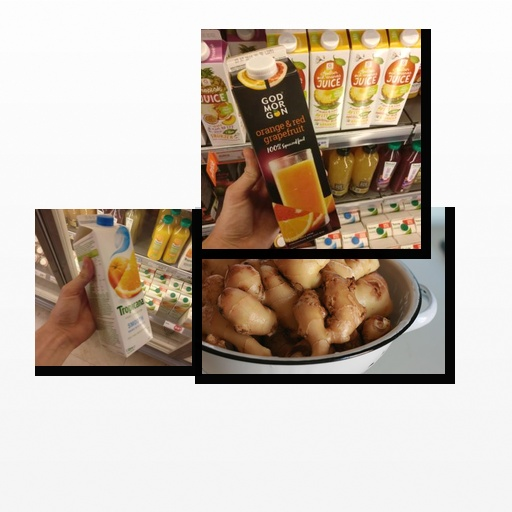
Food items: mixed_juice, ginger, orange_red_grapefruit_juice